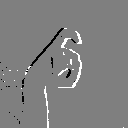
ASL letter: x